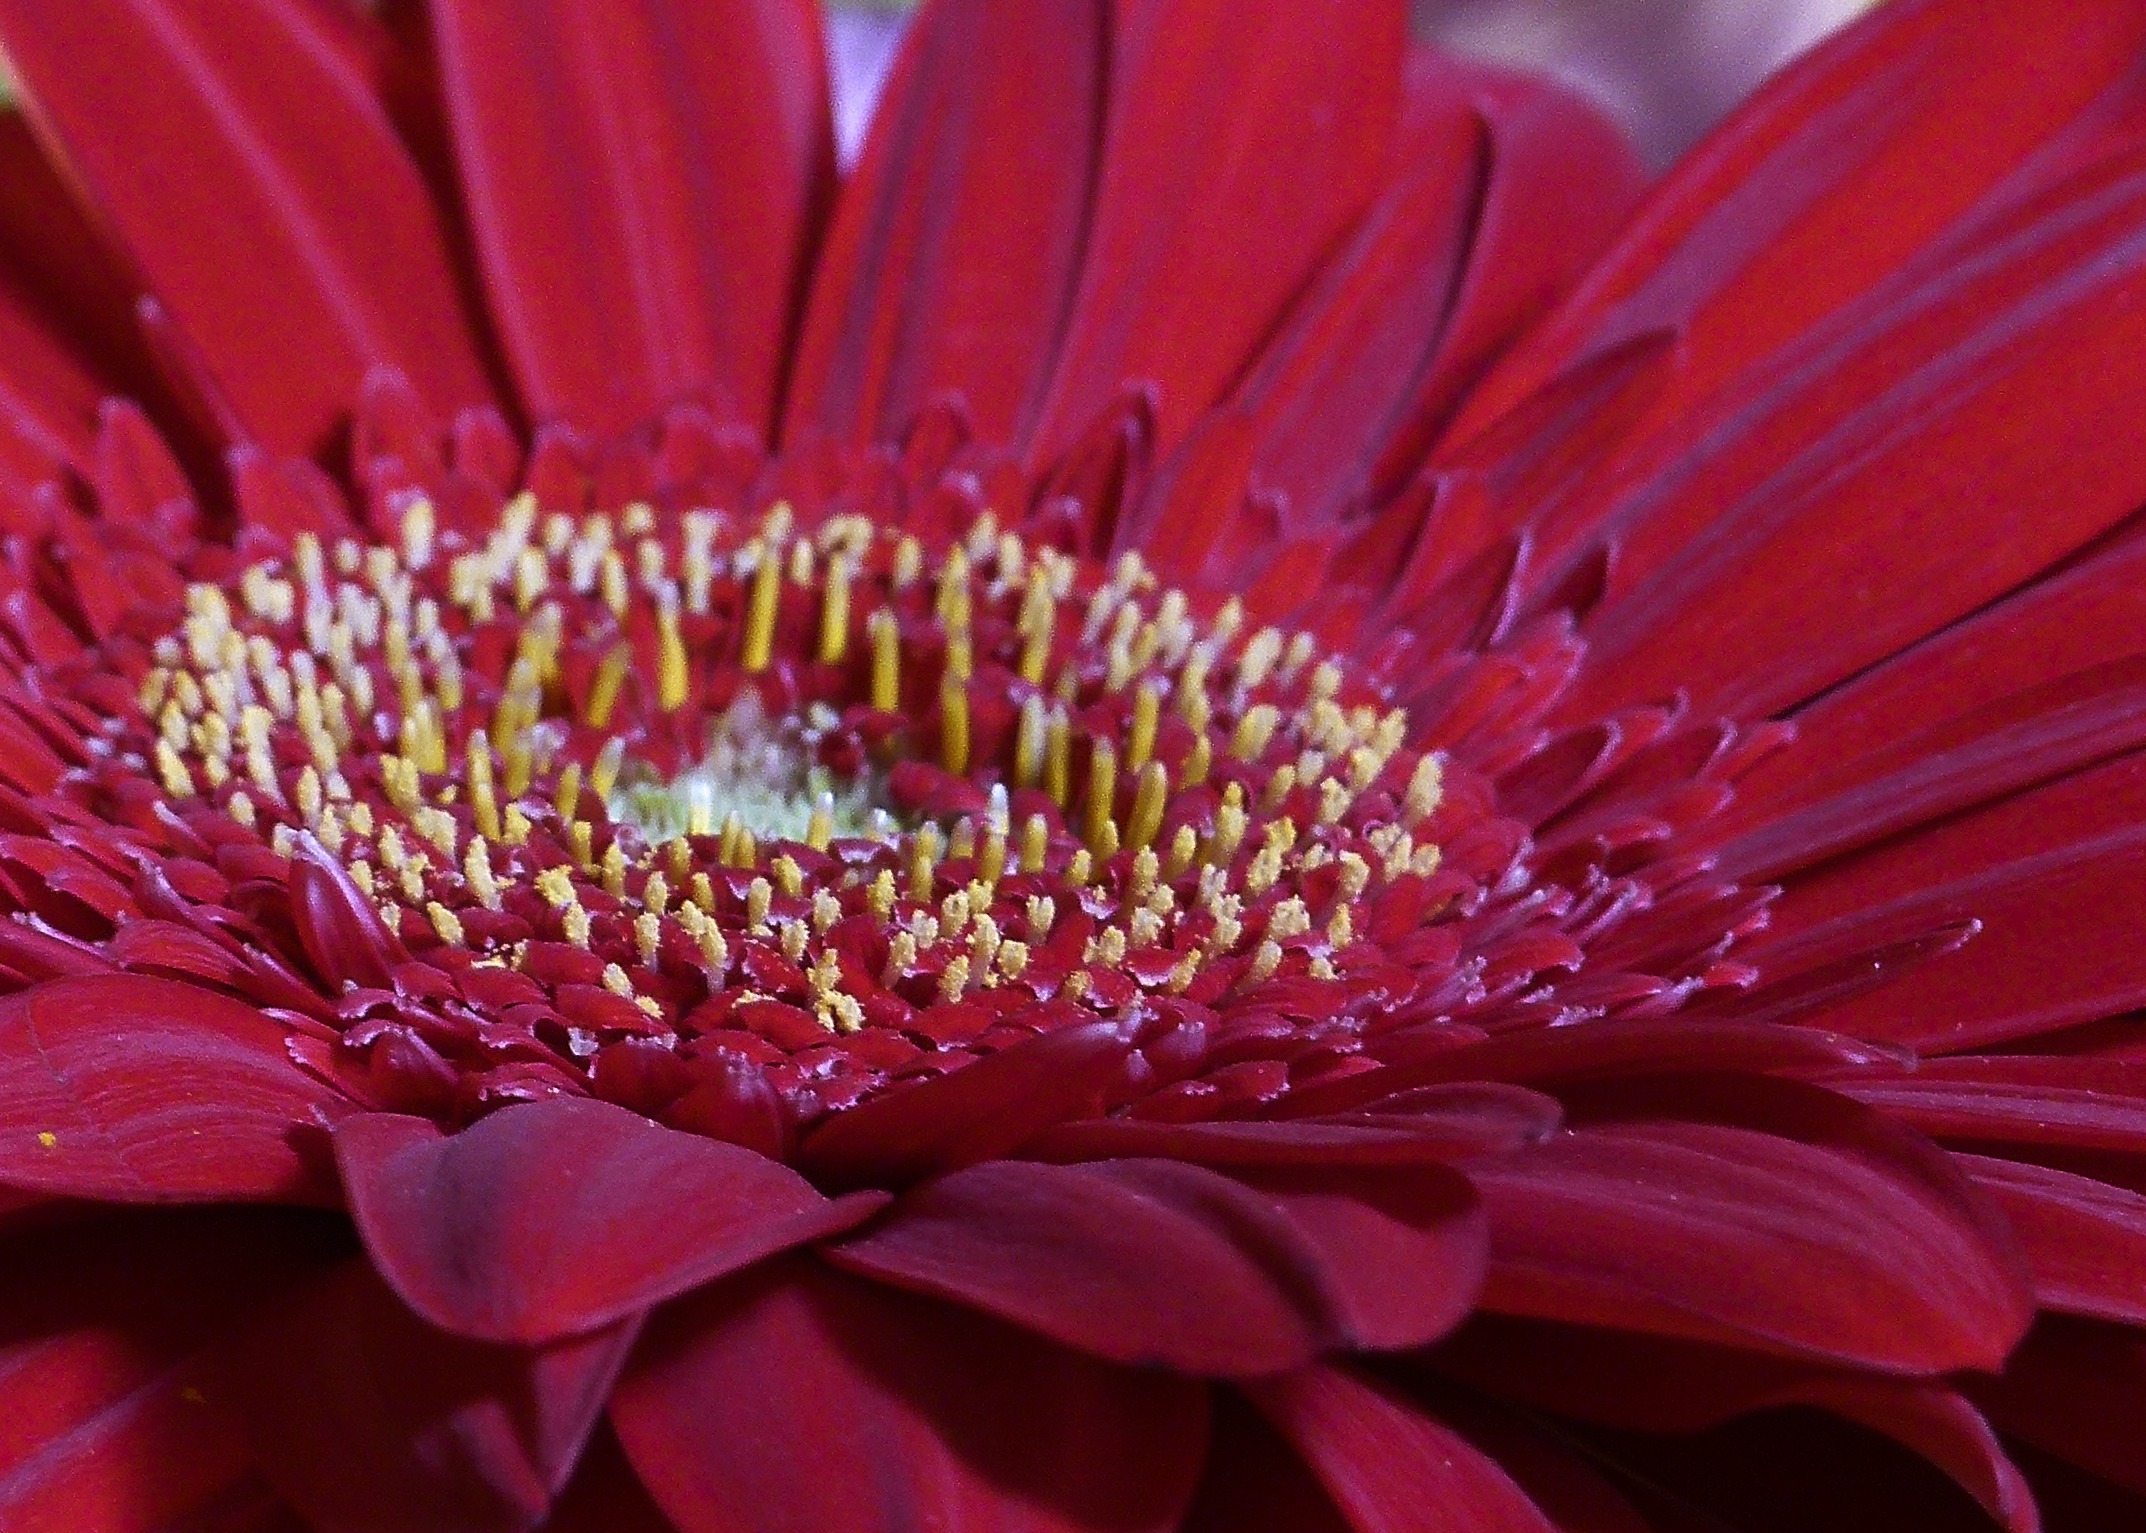
nature, outdoor, growth, plant, bunch, photography, meadow, leaf, flower, petal, bloom, floral, daisy, aroma, environment, bouquet, decoration, spring, red, fresh, romance, botany, colorful, garden, pink, flora, season, botanical, life, freshness, arrangement, close up, vivid, decorative, elegant, gerbera, delicate, vibrant, bud, macro photography, flowering plant, daisy family, plant stem, land plant, chrysanths